Ocean County Mall

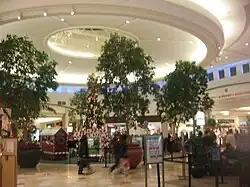
Center court during Christmas 2006

The Ocean County Mall is a super-regional mall, opened On July 20, 1976, by Edward J. DeBartolo Corporation, located in Toms River, New Jersey on Hooper Avenue (County Route 549). The mall is accessible from Exit 82 of the Garden State Parkway via Route 37 East. The mall is managed by Simon Property Group. The mall has a gross leasable area of .